COVID-19 pandemic in Italy

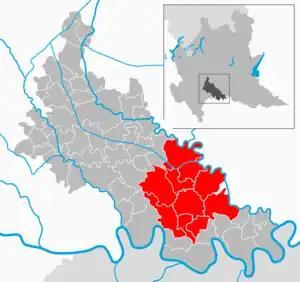
Map of the ten Lombard municipalities under lockdown since 22 February

On 6 April, the government announced a new economic stimulus plan, consisting of €200 billion of state-guaranteed loans to companies and additional €200 billion of guarantees to support exports.